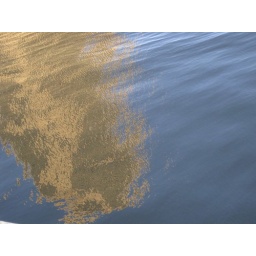
building in the water